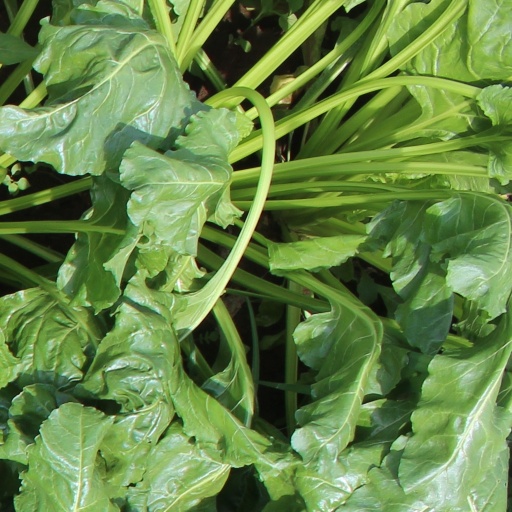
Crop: sugar beet